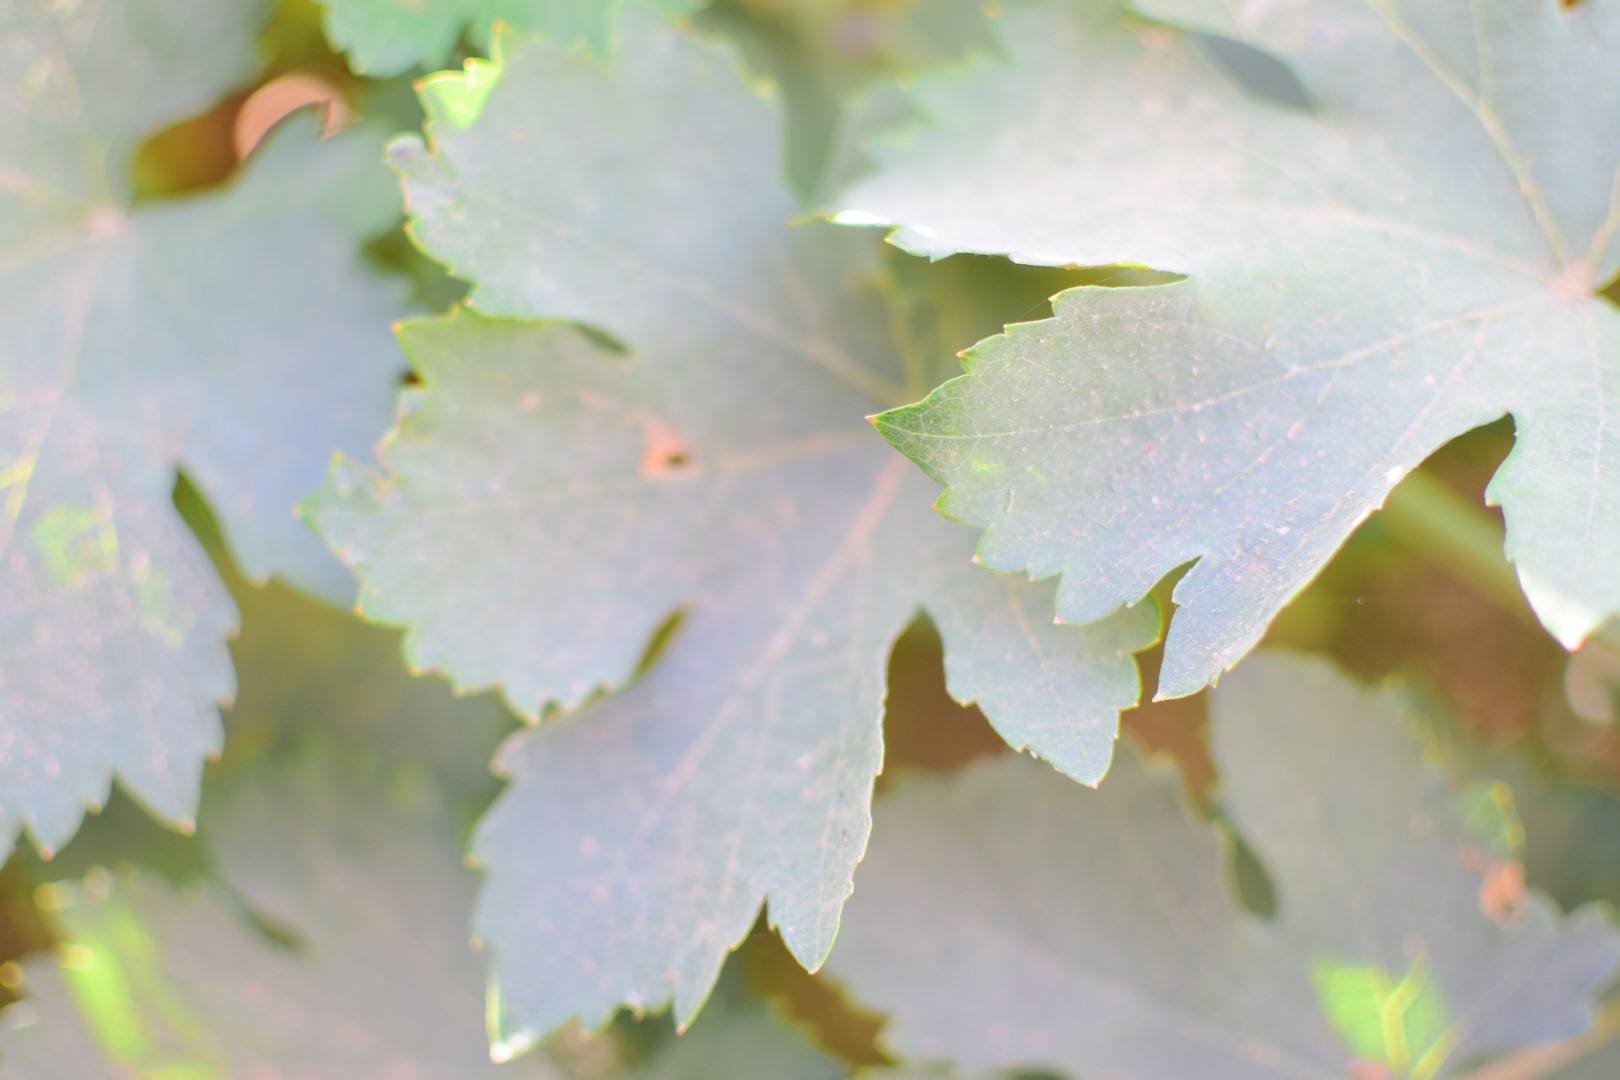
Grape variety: Halawani